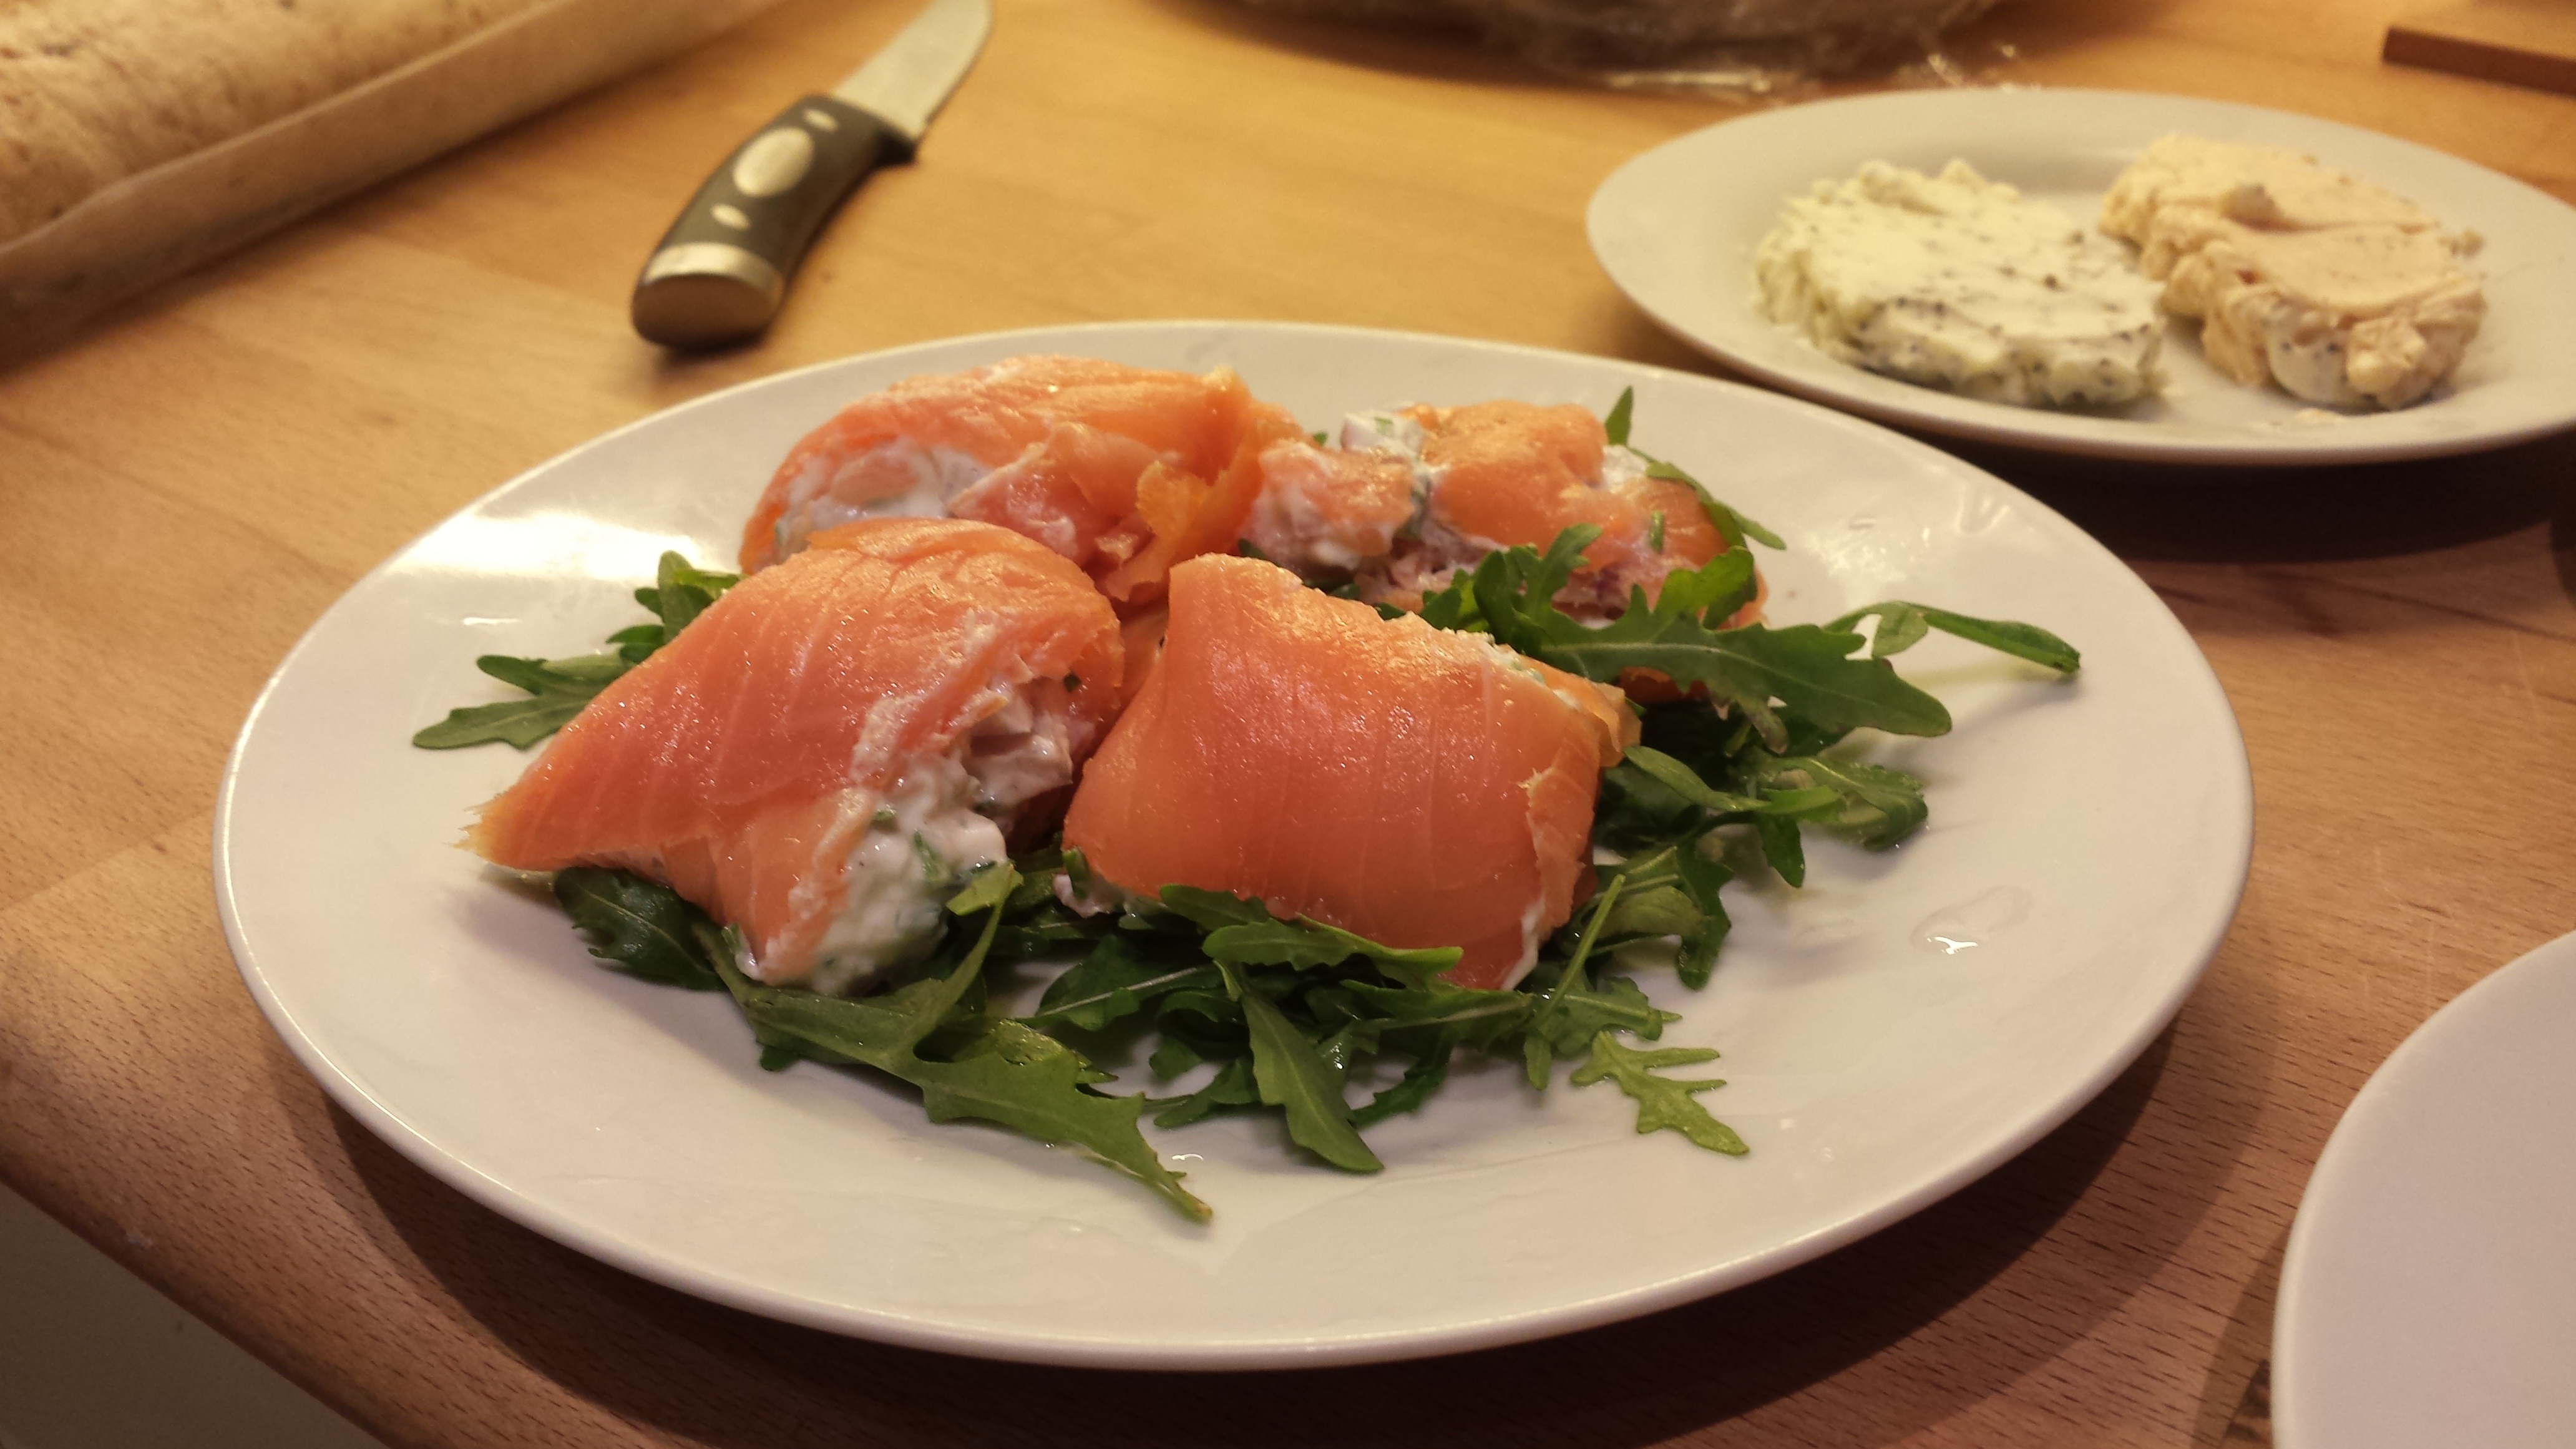
restaurant, dish, meal, food, cooking, produce, plate, seafood, fresh, kitchen, fish, breakfast, healthy, lunch, cuisine, asian food, dinner, salmon, hors d oeuvre, smoked salmon